Shpëtim Moçka

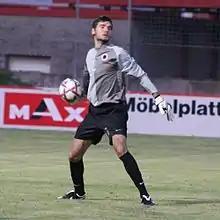
Moçka in action against Austria on 9 September 2009.

Moçka was regularly called to the Albania under-21 team by then coach Artan Bushati for the qualifying phrase of 2011 UEFA European Under-21 Championship where Albania was placed in the Group 10. He established himself as the starting goalkeeper by playing six out of eight matches throughout the campaign. He made his competitive debut on 28 March 2009 in the 0–1 home defeat to Scotland, as Albania started the qualifiers with a loss. Moçka kept his first clean sheet with the under-21 side on 5 September 2009 in the matchday 3 against Azerbaijan, helping the team to win 1–0 for the first three points of the Group 10.